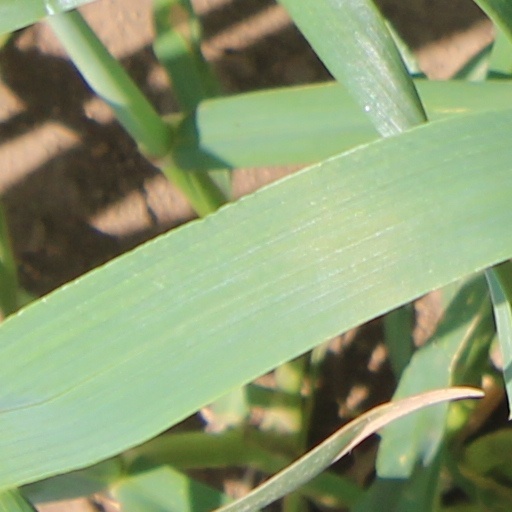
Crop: wheat